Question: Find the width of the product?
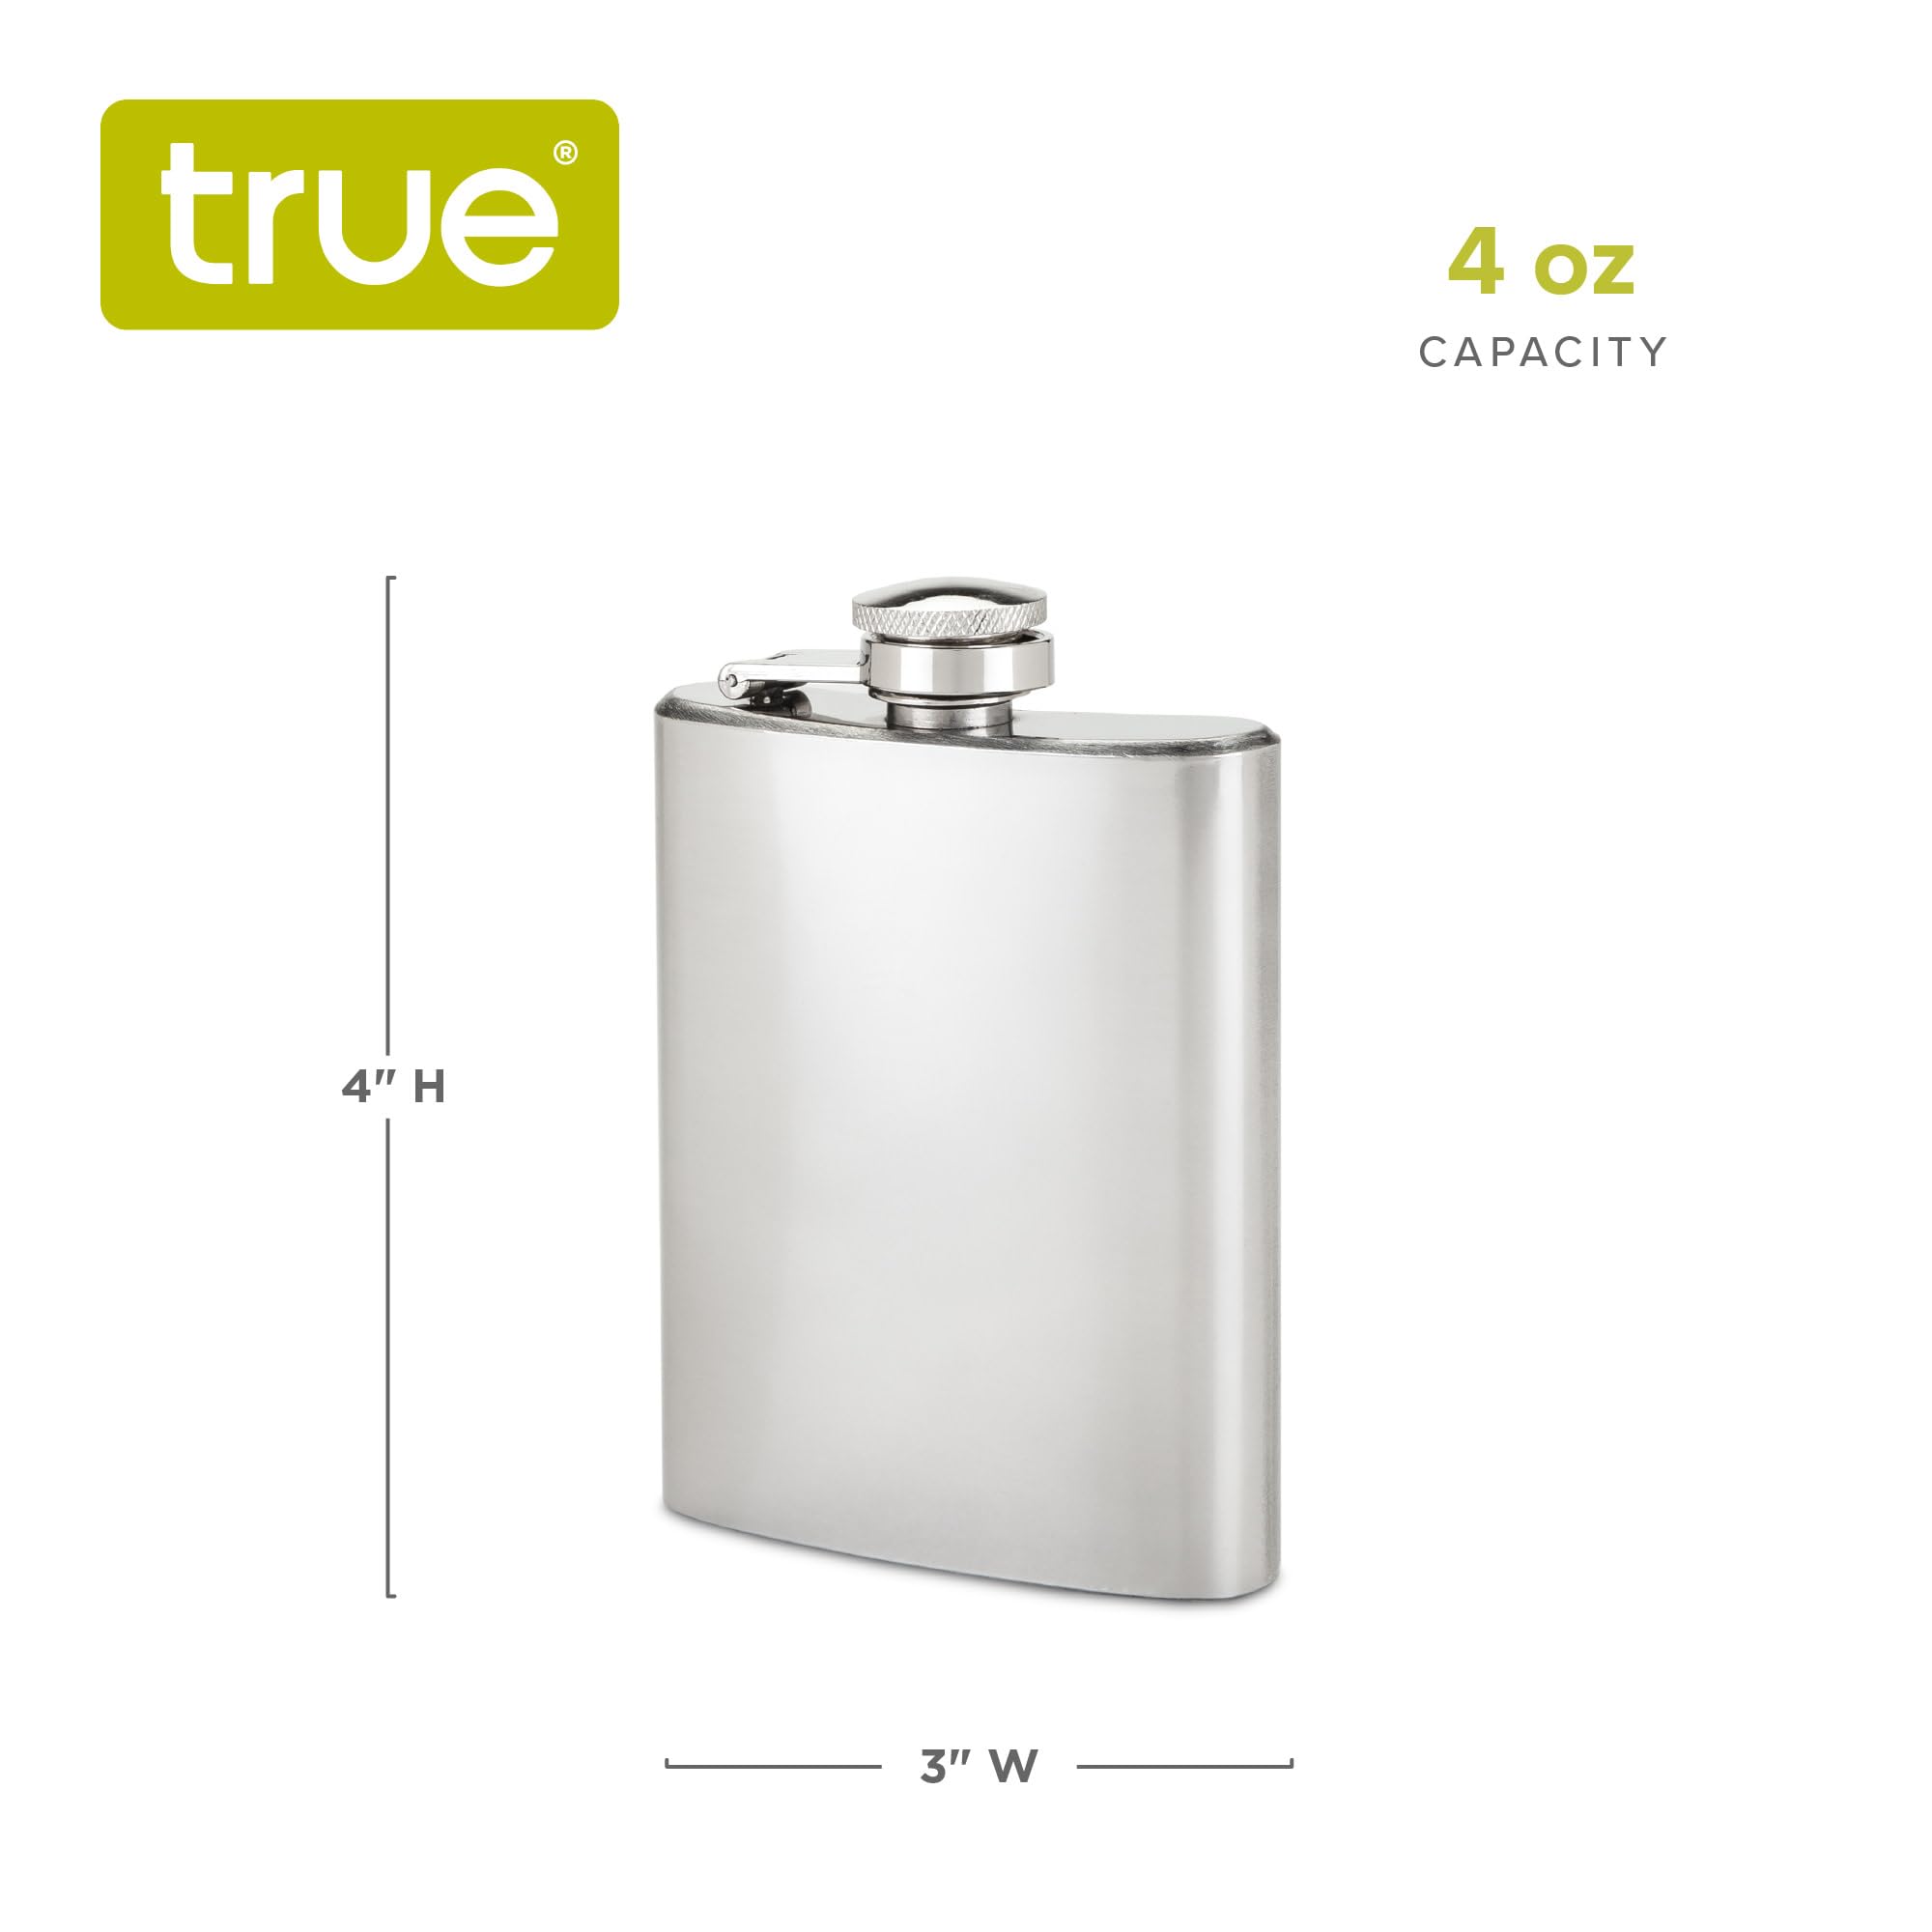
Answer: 3.0 inch